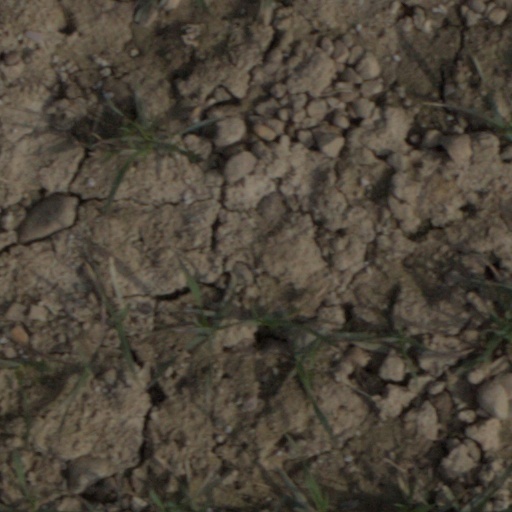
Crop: wheat